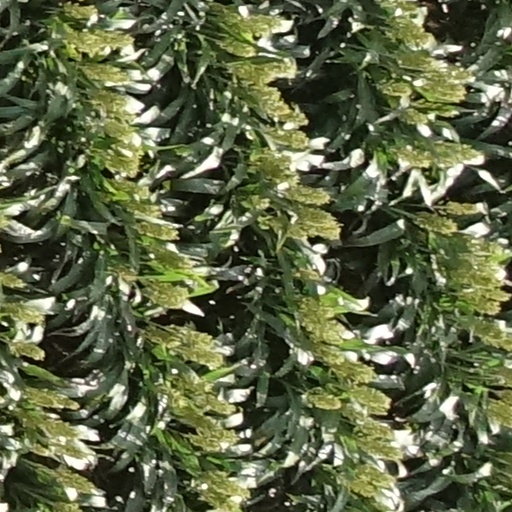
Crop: sorghum